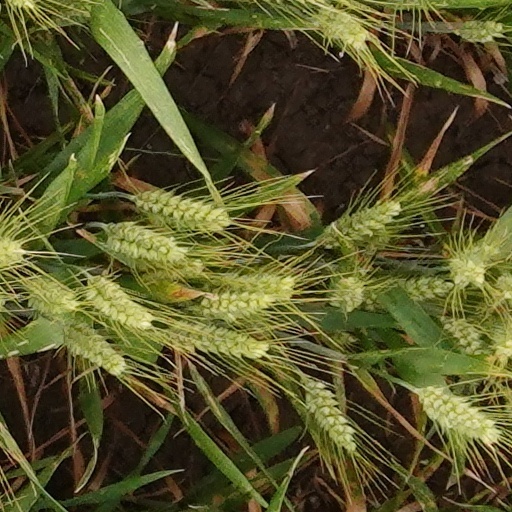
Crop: wheat